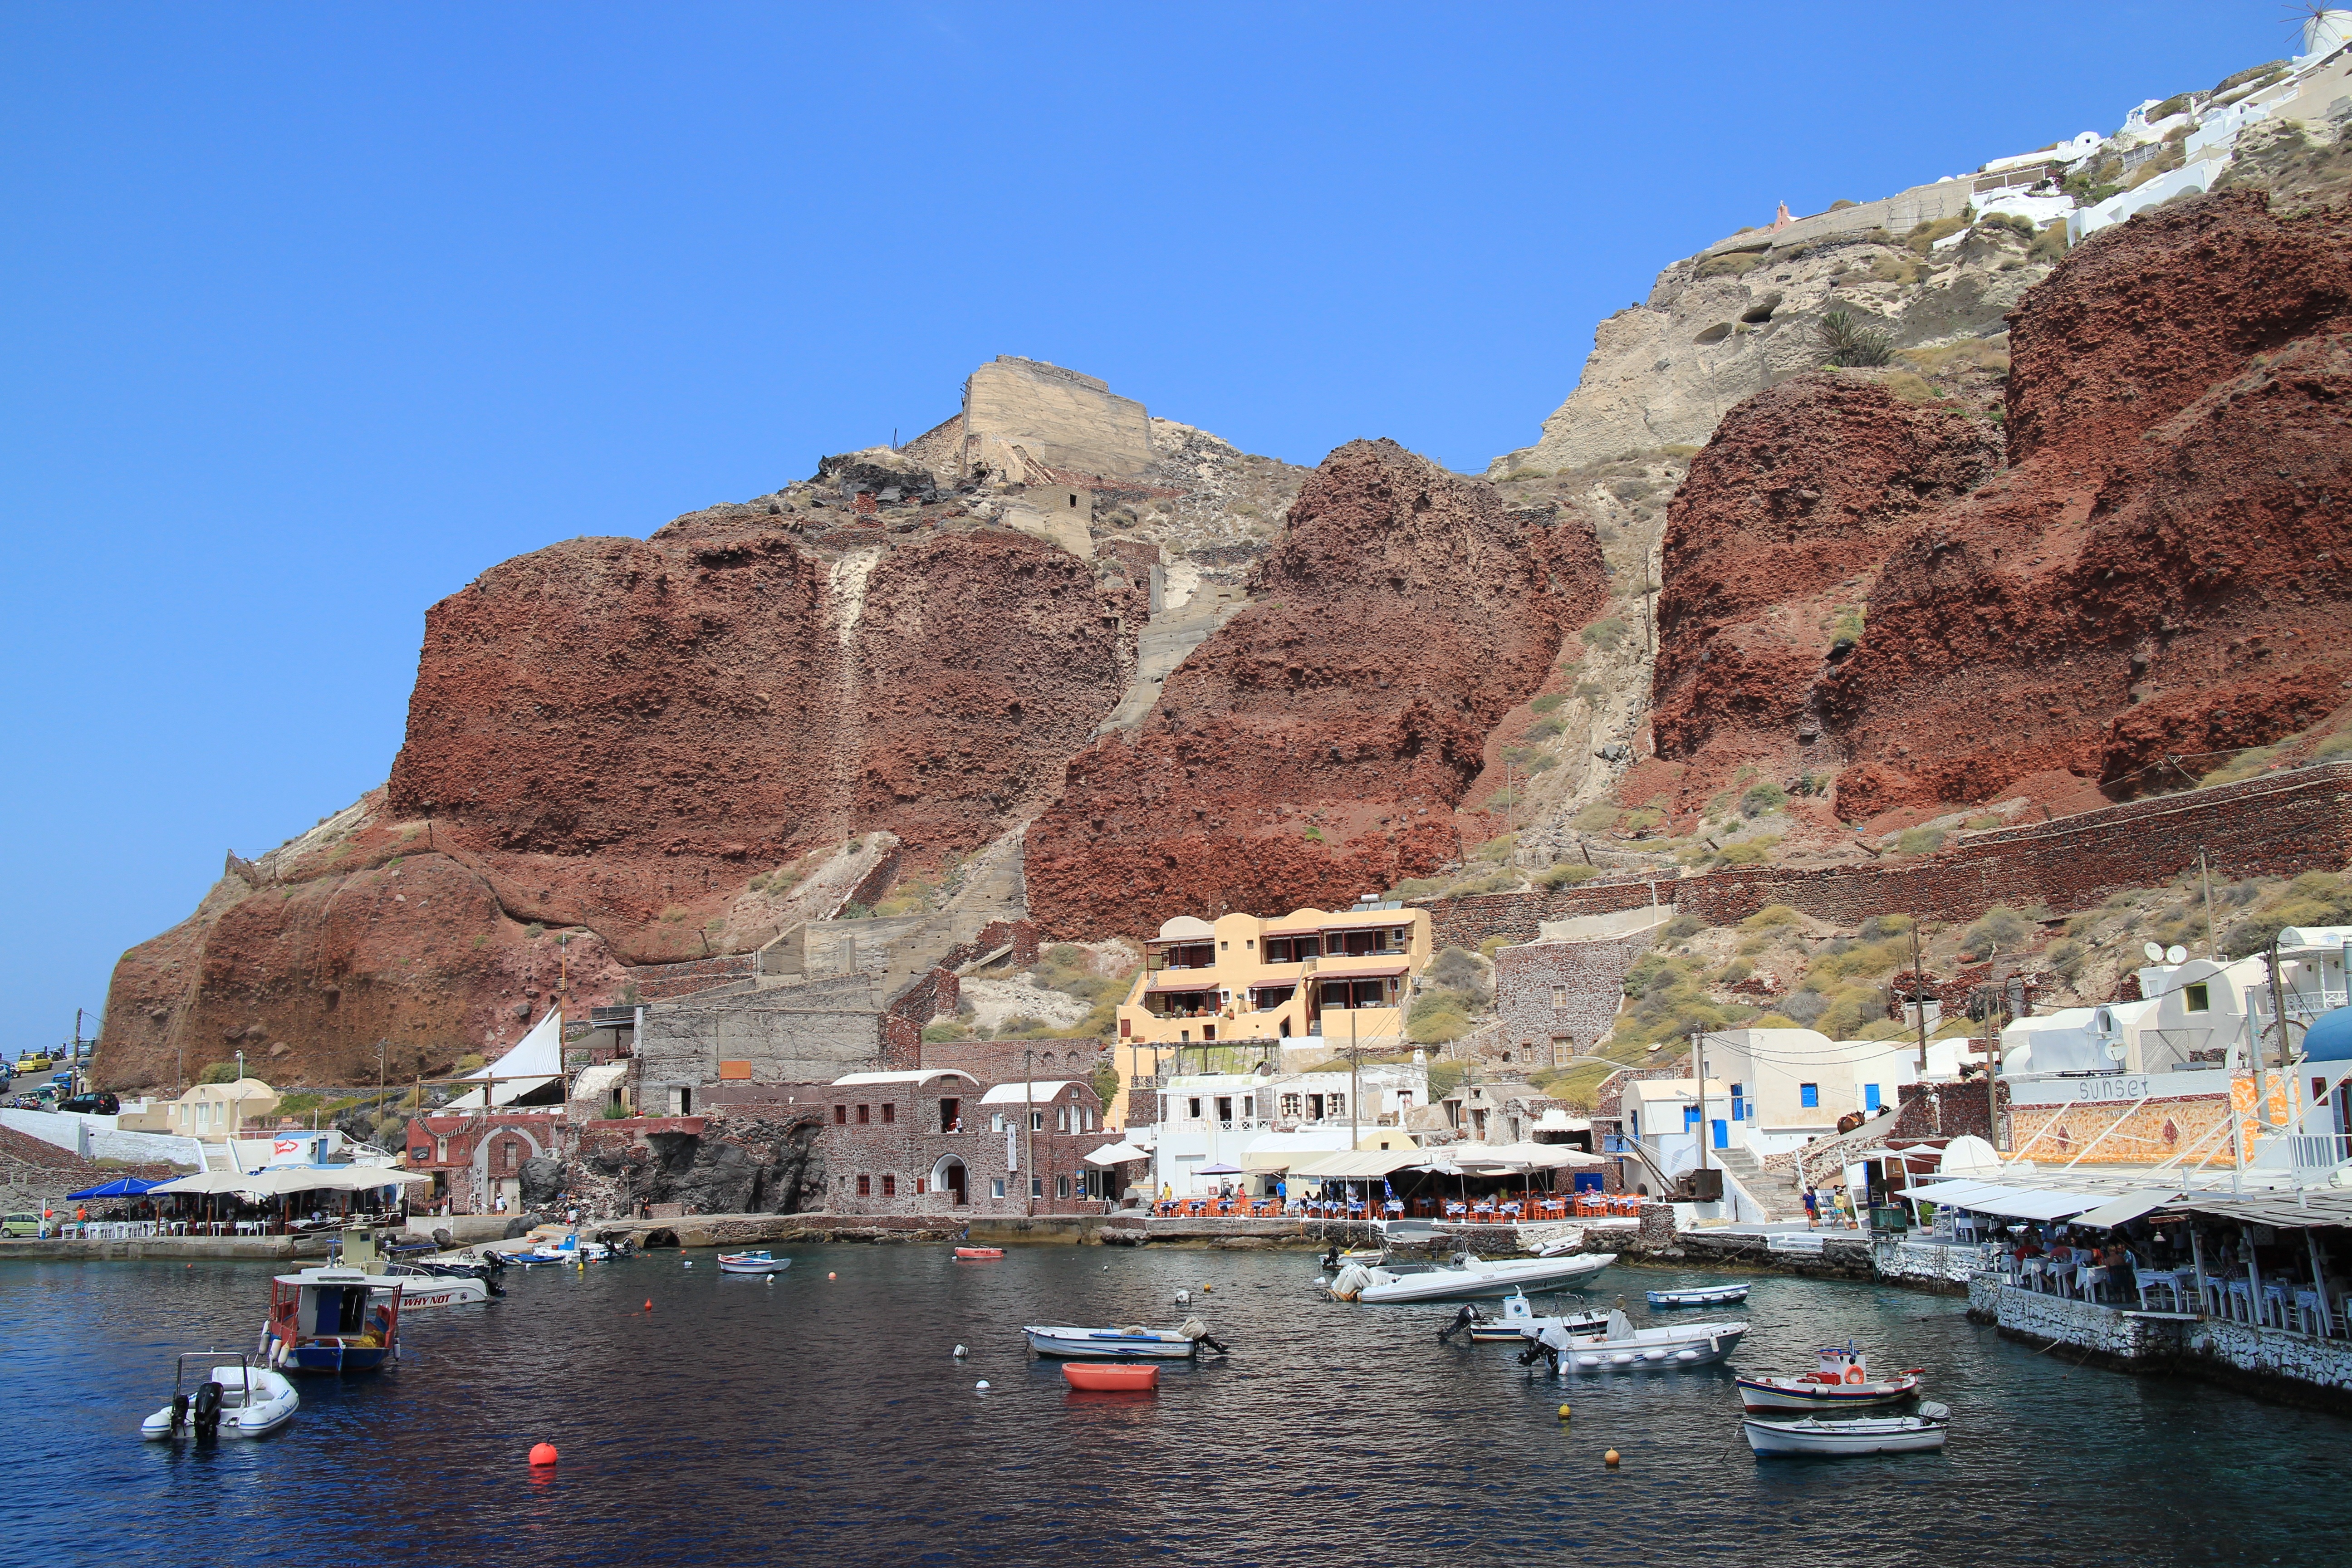
landscape, sea, coast, water, nature, outdoor, mountain, sky, lake, town, adventure, view, summer, vacation, travel, village, cliff, vehicle, bay, rock climbing, lifestyle, terrain, rocks, holidays, boats, cape, wadi, rocky mountains, landform, geographical feature